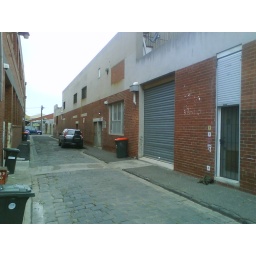
people in glass houses shouldn't throw stones.